Sex linkage

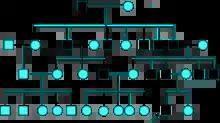
This is a pedigree representing the offspring of individuals. Squares represent males, and circles represent females. More specifically, this pedigree depicts Y-linked or Holandric inheritance. This shows how Y-linked disorders will be passed to all son offspring, and will not be passed down at all to daughters, due to their absence of chromosome.

Inheritance of Y-linked genes can occur in two ways: complete inheritance and incomplete inheritance. Complete Y-linkage results when a gene is only found on a certain area on the Y chromosome either because there is no allele i.e. a copy of that gene, on the X chromosome or because it does not exchange with the X chromosome's allele. Complete Y linkage of heterogamous organisms can result in the following possible outcomes: